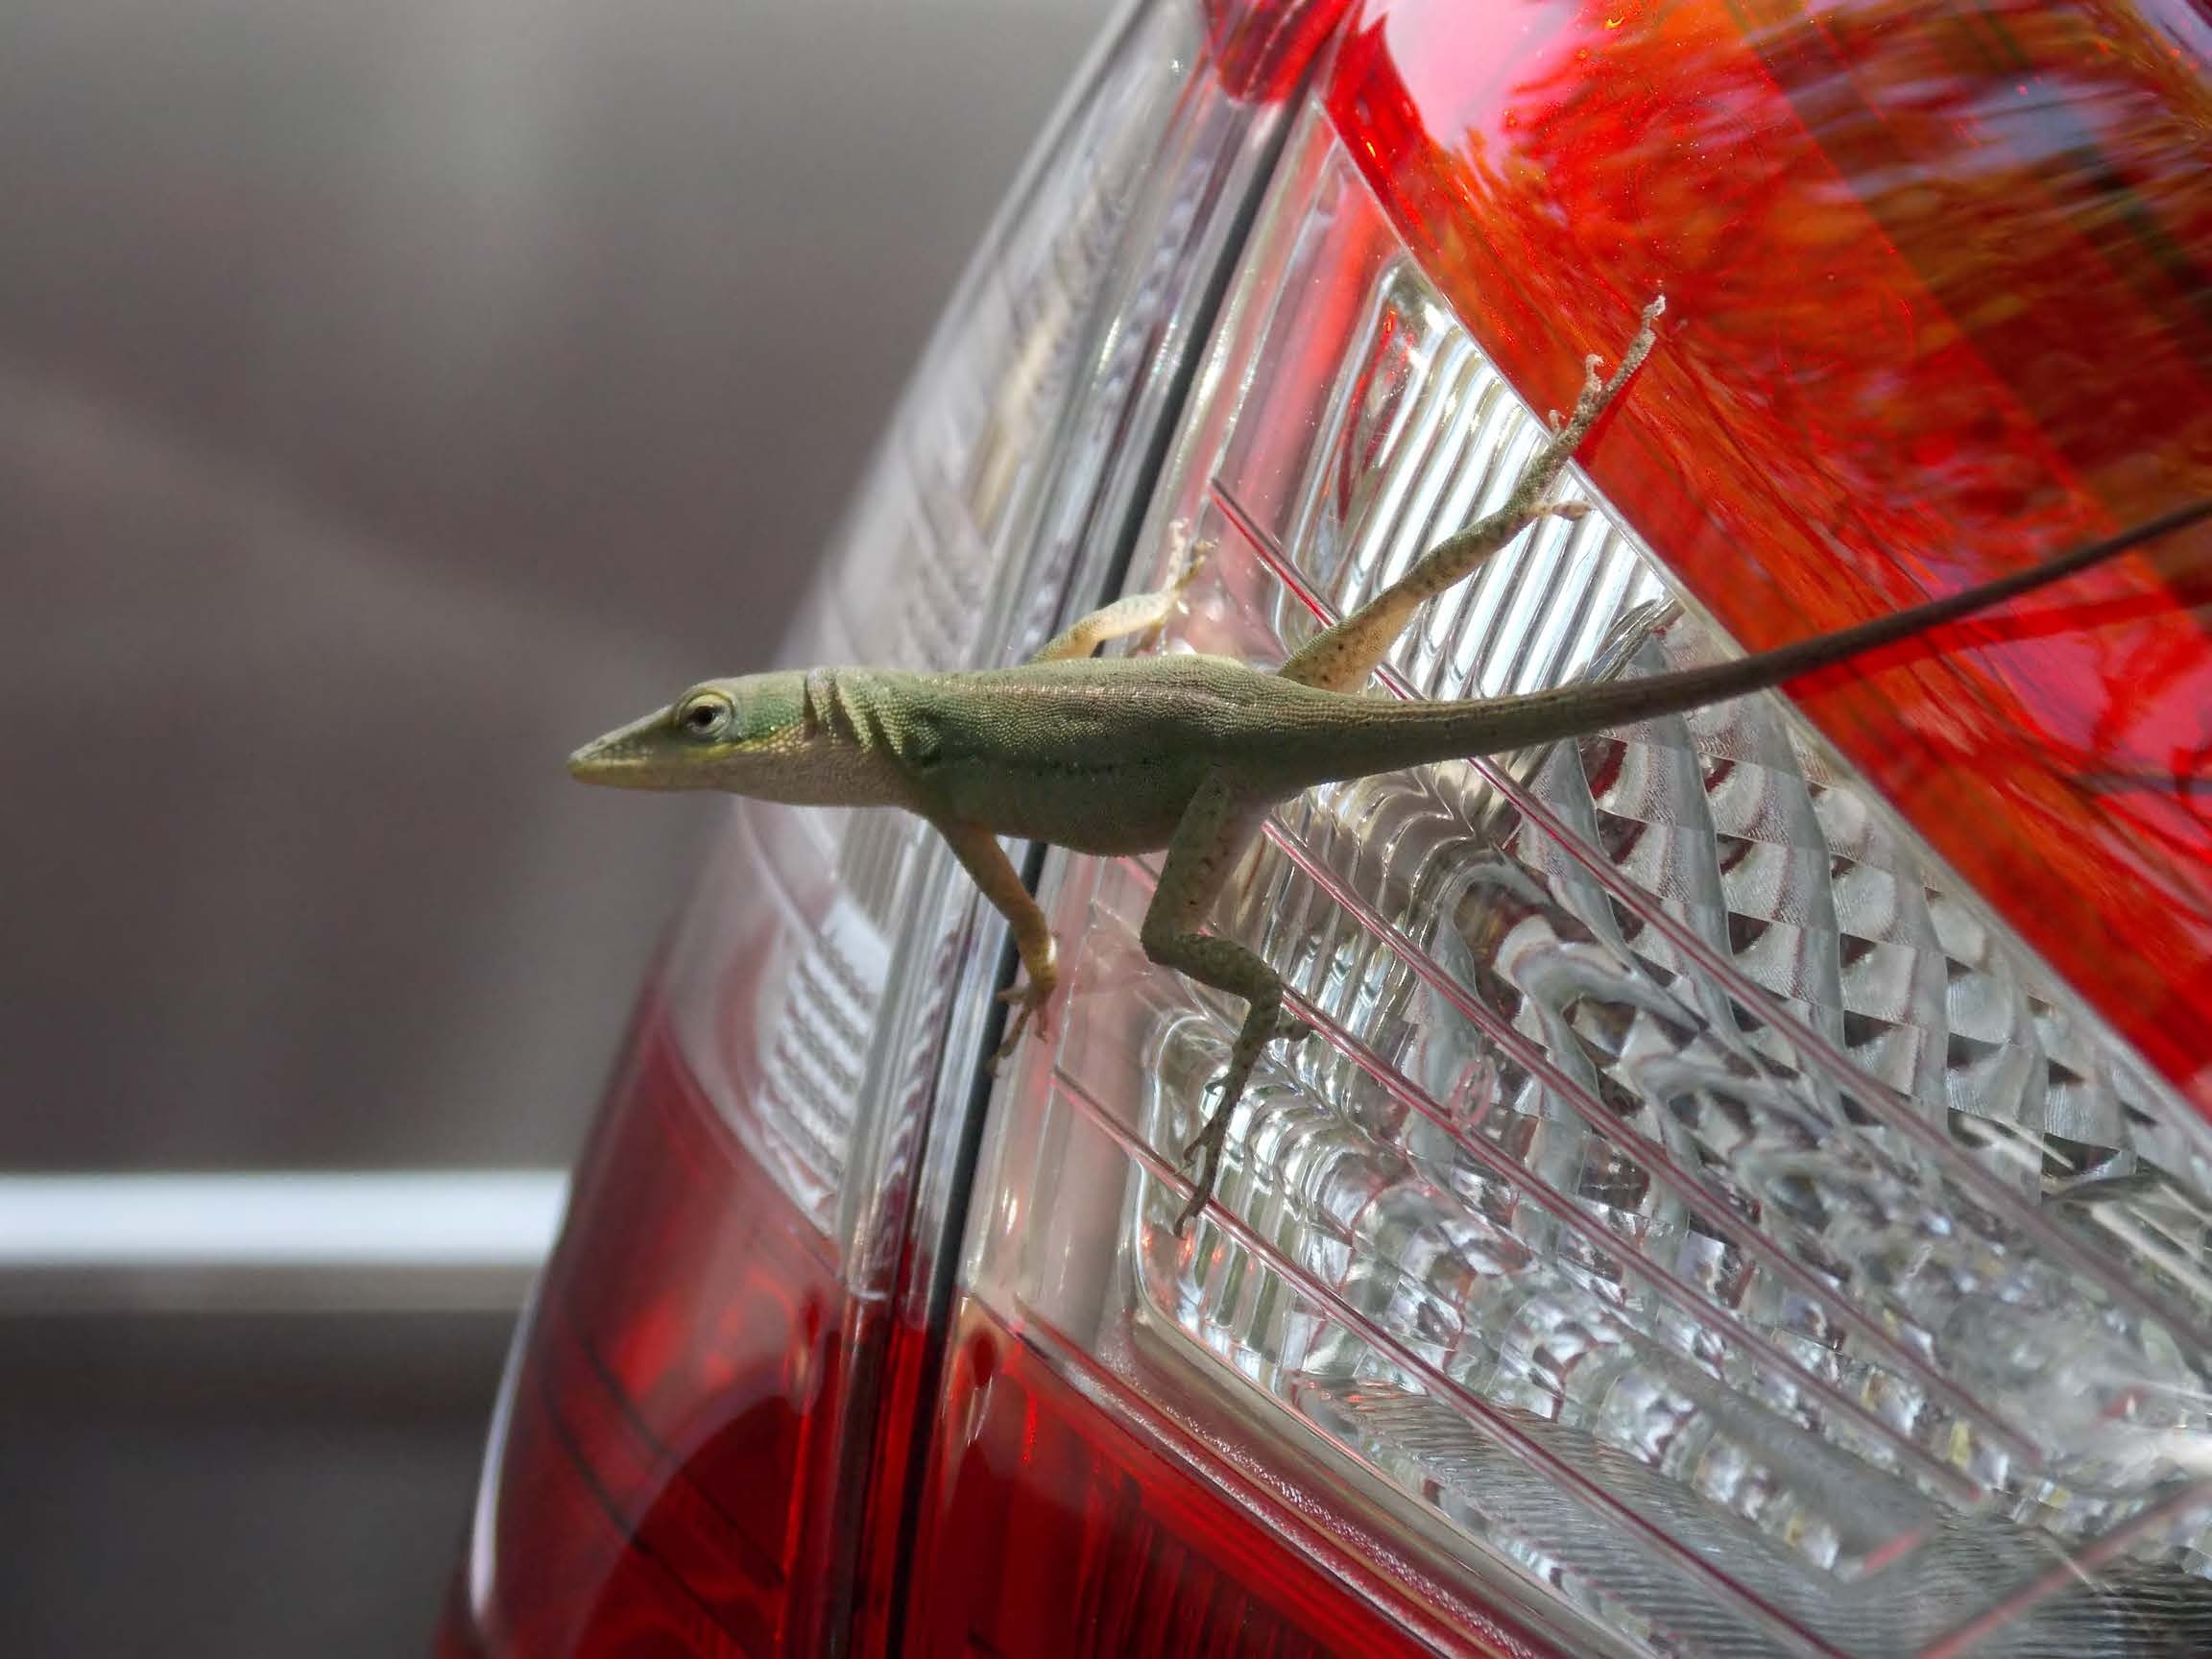
bird, wing, animal, green, red, lizard, parrot